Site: brandenburg
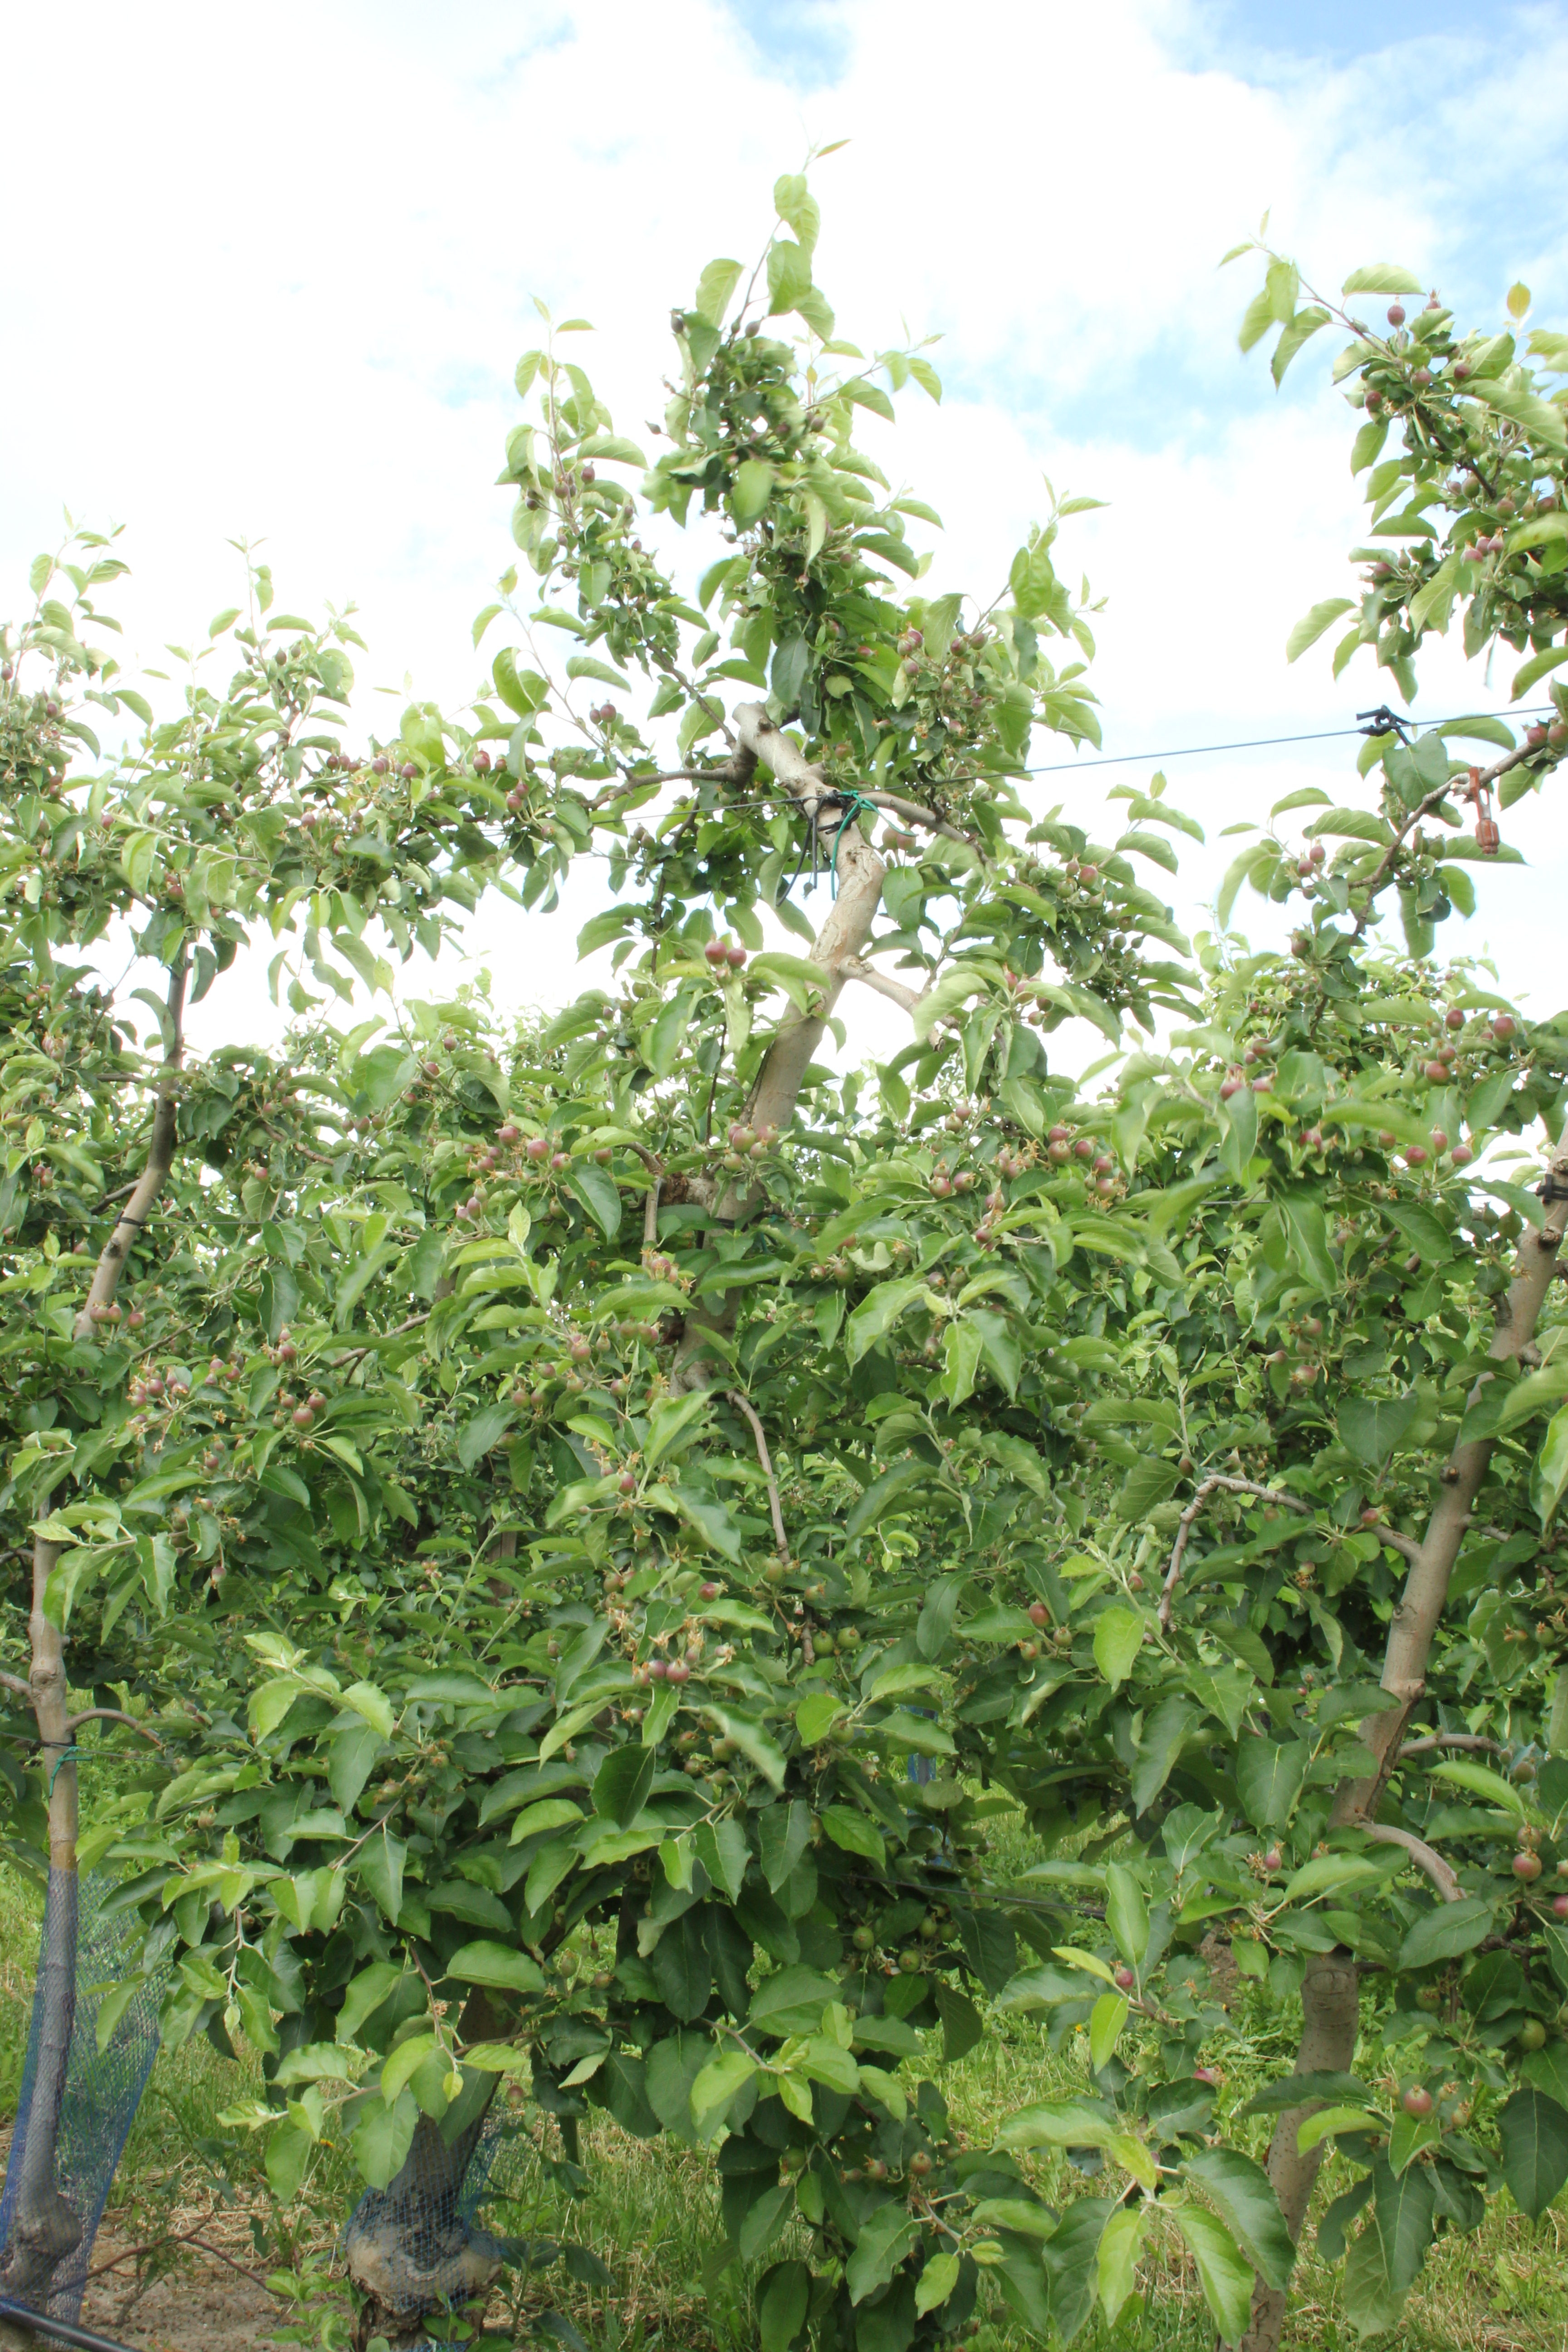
Growth stage (BBCH 72): Development of fruit